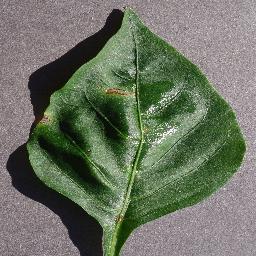
Label: Pepper,_bell___Bacterial_spot